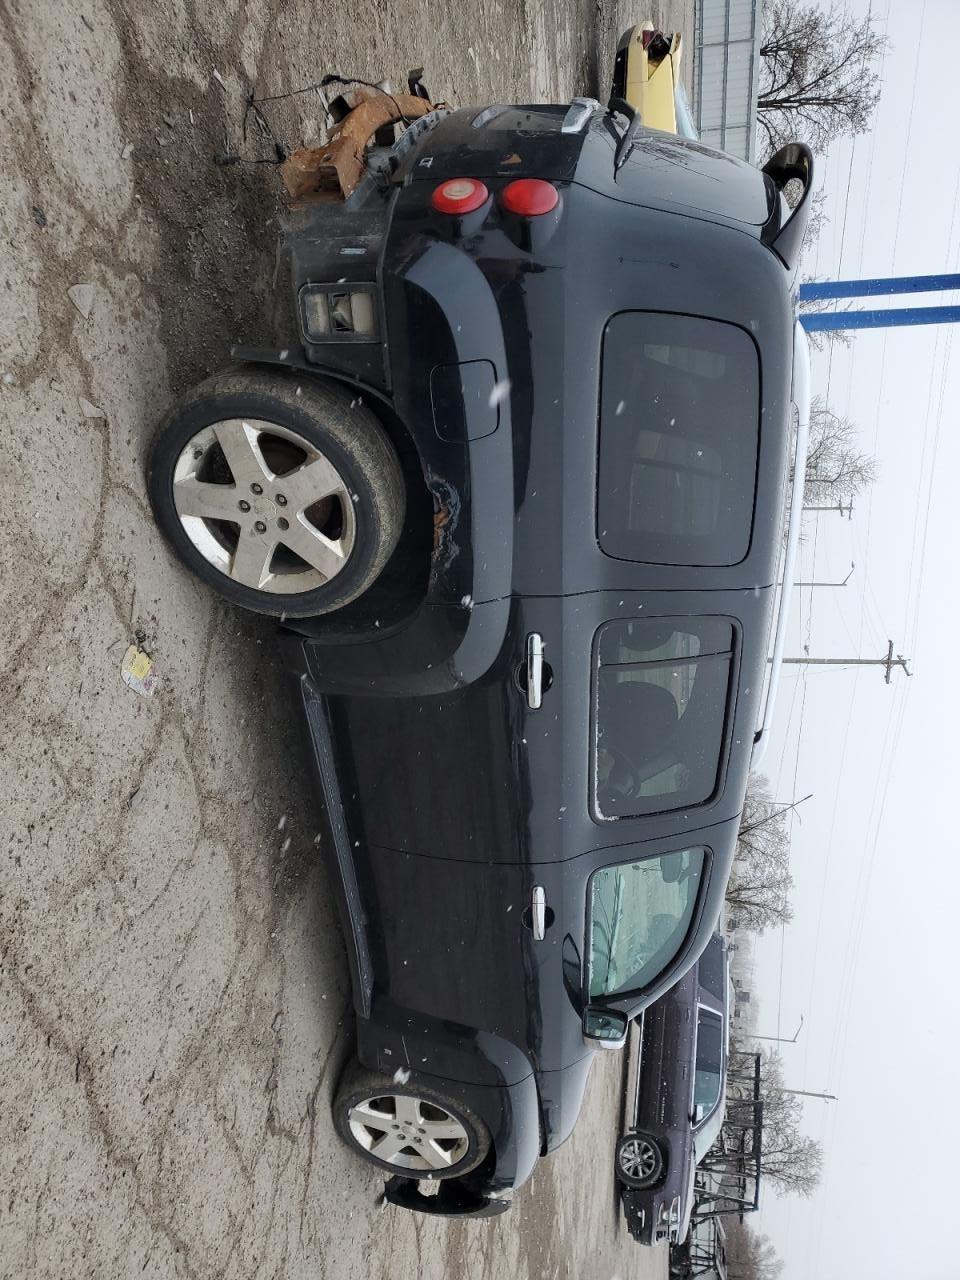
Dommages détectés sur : pare-choc avant, pare-choc arrière, plaque d'immatriculation arrière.
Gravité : majeur